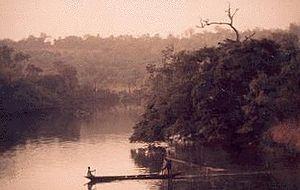
La Bagoue en Cote d'Ivoire
Le département de Boundiali, circonscription administrative et collectivité territoriale, est un département de Côte d'Ivoire portant le nom de son chef-lieu, la ville de Boundiali. Outre la sous-préfecture de Boundiali, il comprend celles de Ganaoni, Gbon, Kolia, Kasséré, Sianhala et Siempurgo.